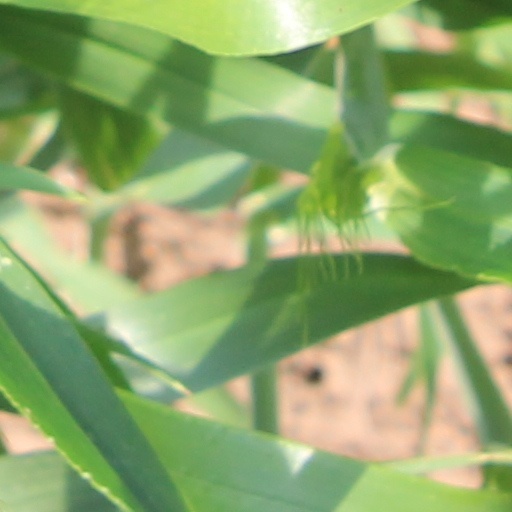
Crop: wheat